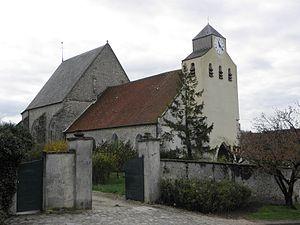
Église Saint-Crépin-et-Saint-Crépinien de Verdelot (Seine-et-Marne, région Île-de-France)..
Cet article recense les monuments historiques de l'est de la Seine-et-Marne, en France.
Verdelot est une commune française située dans le département de Seine-et-Marne en région Île-de-France.